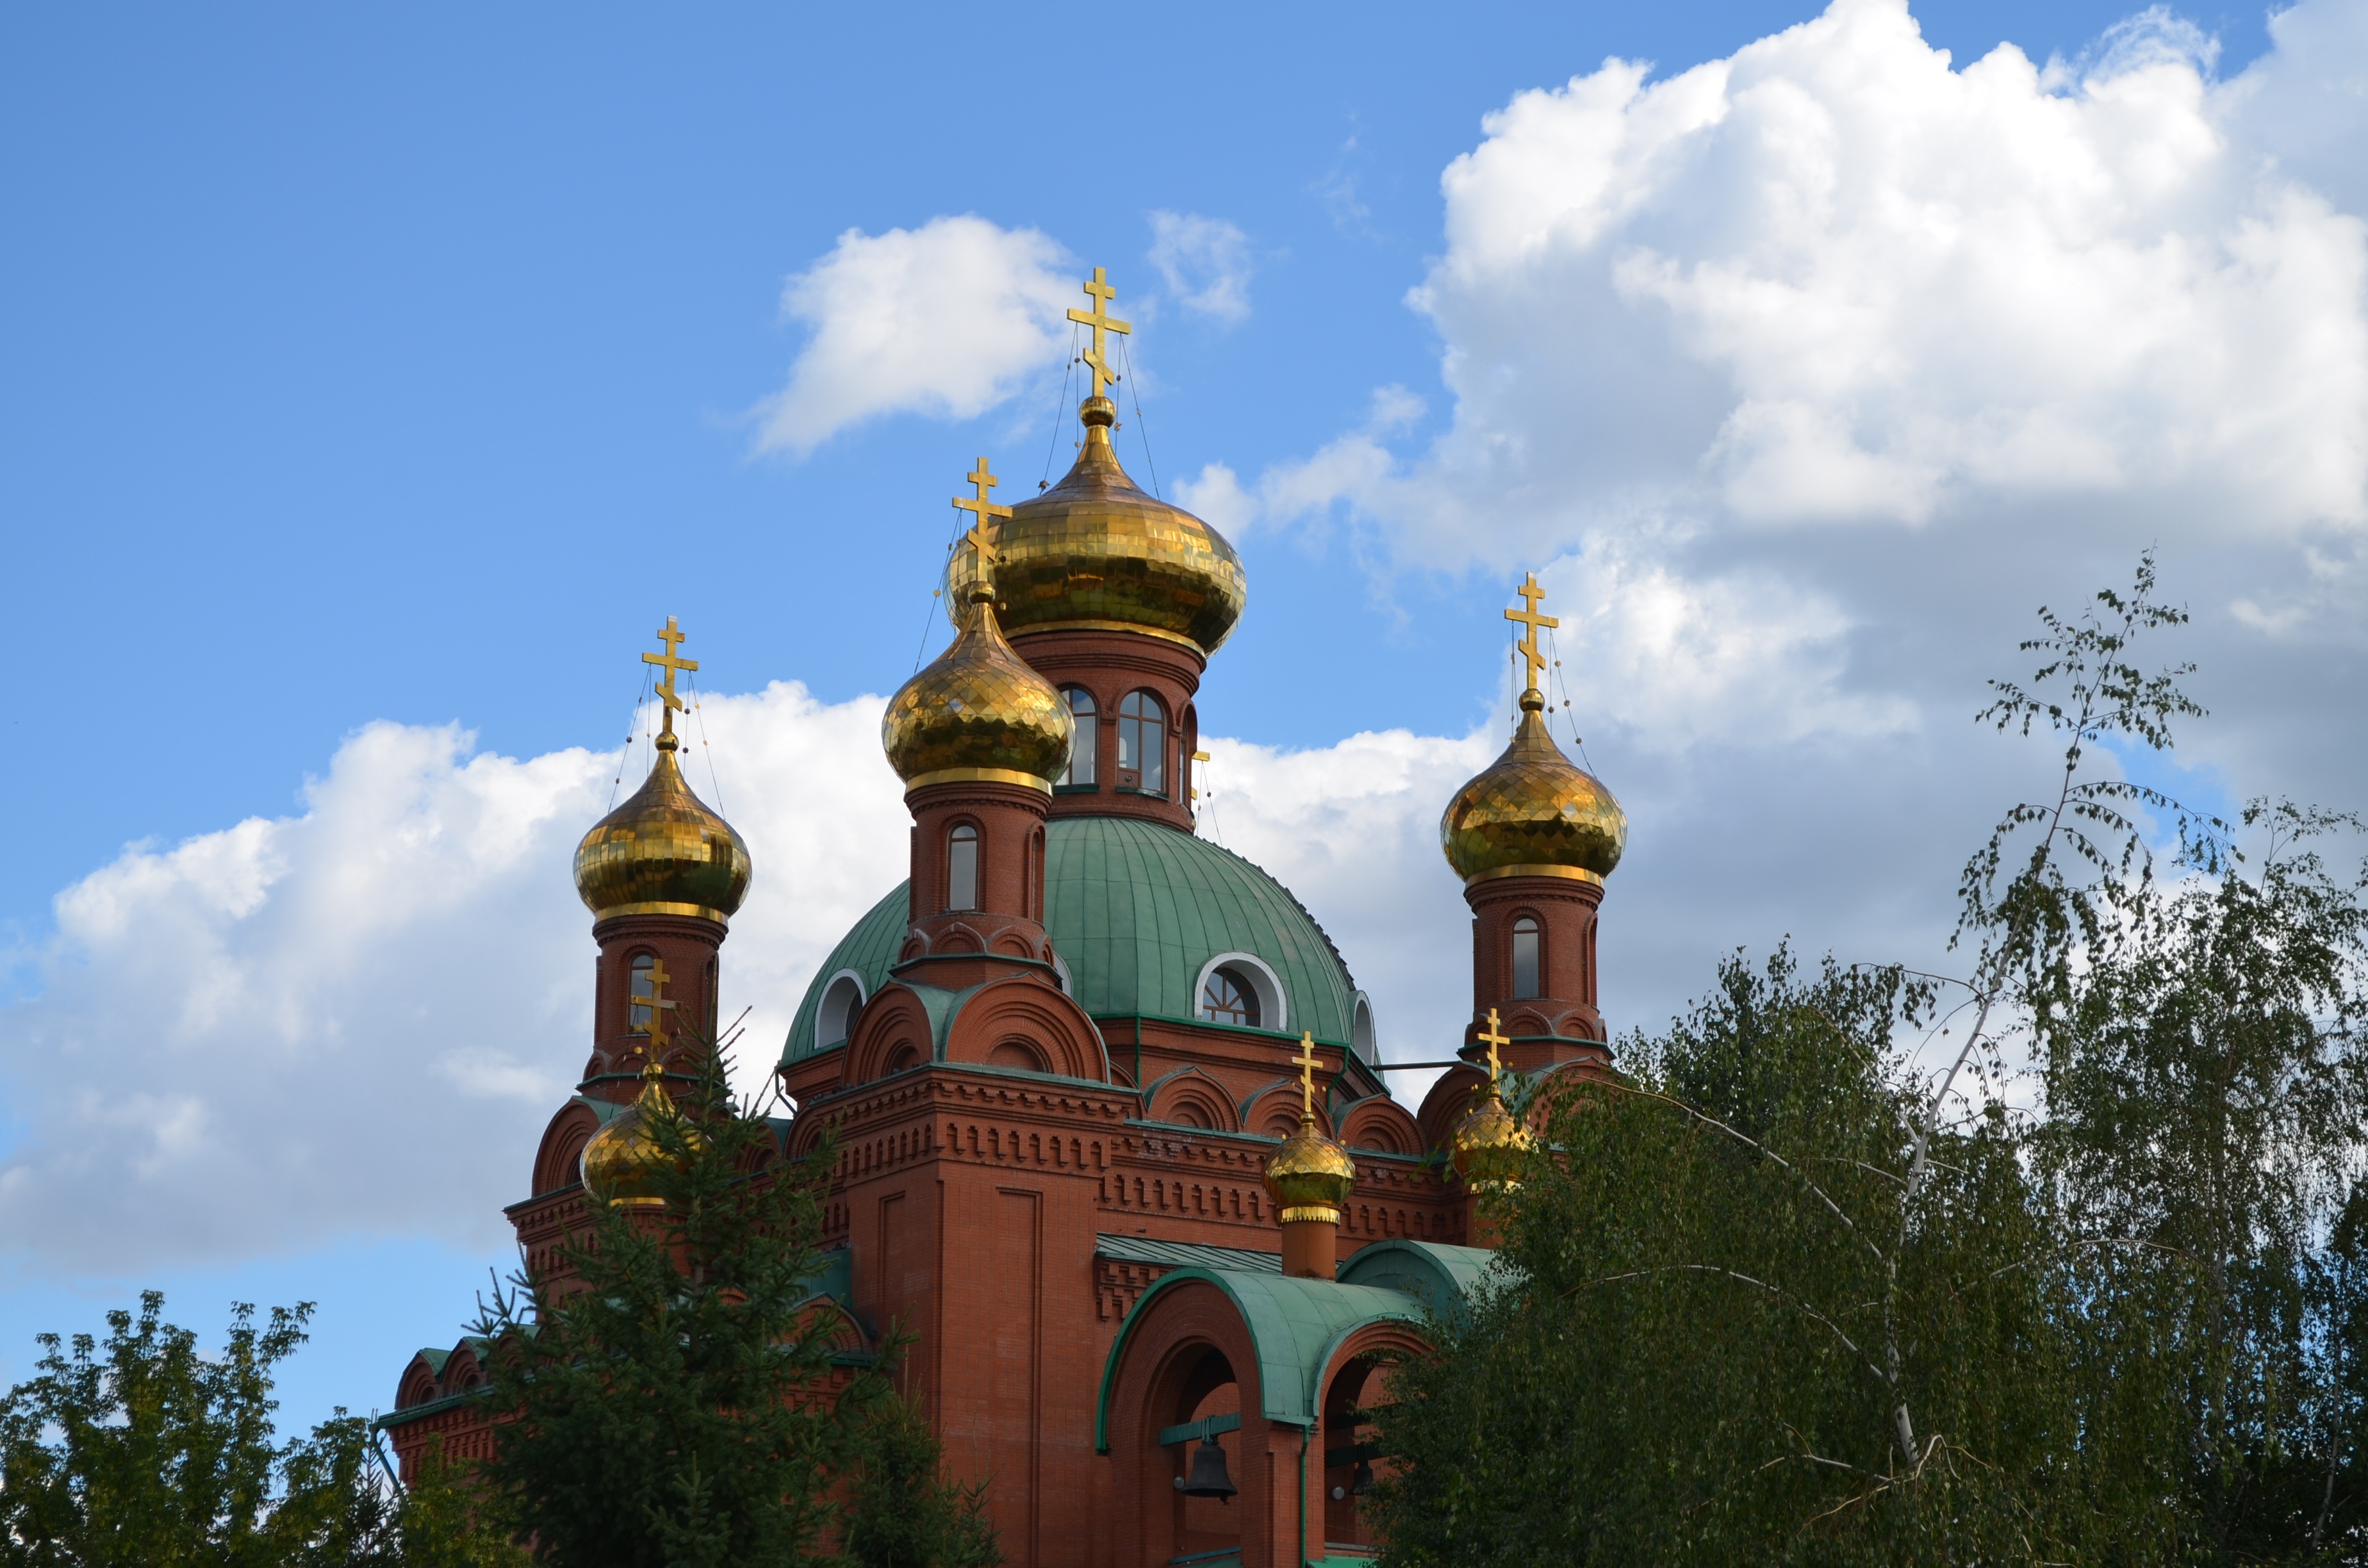
architecture, sky, building, tower, religion, landmark, church, place of worship, temple, monastery, christianity, orthodox, spirituality, the orthodox church